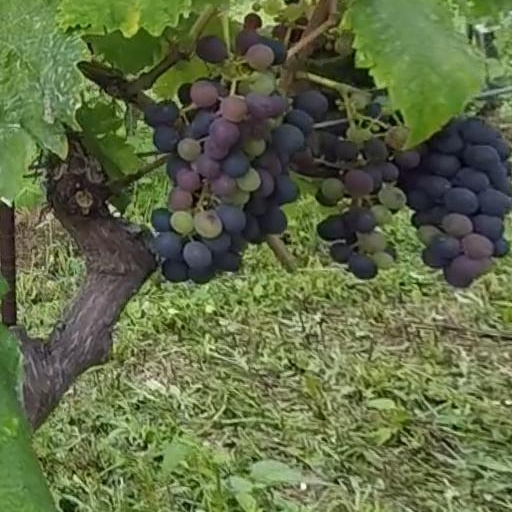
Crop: grape